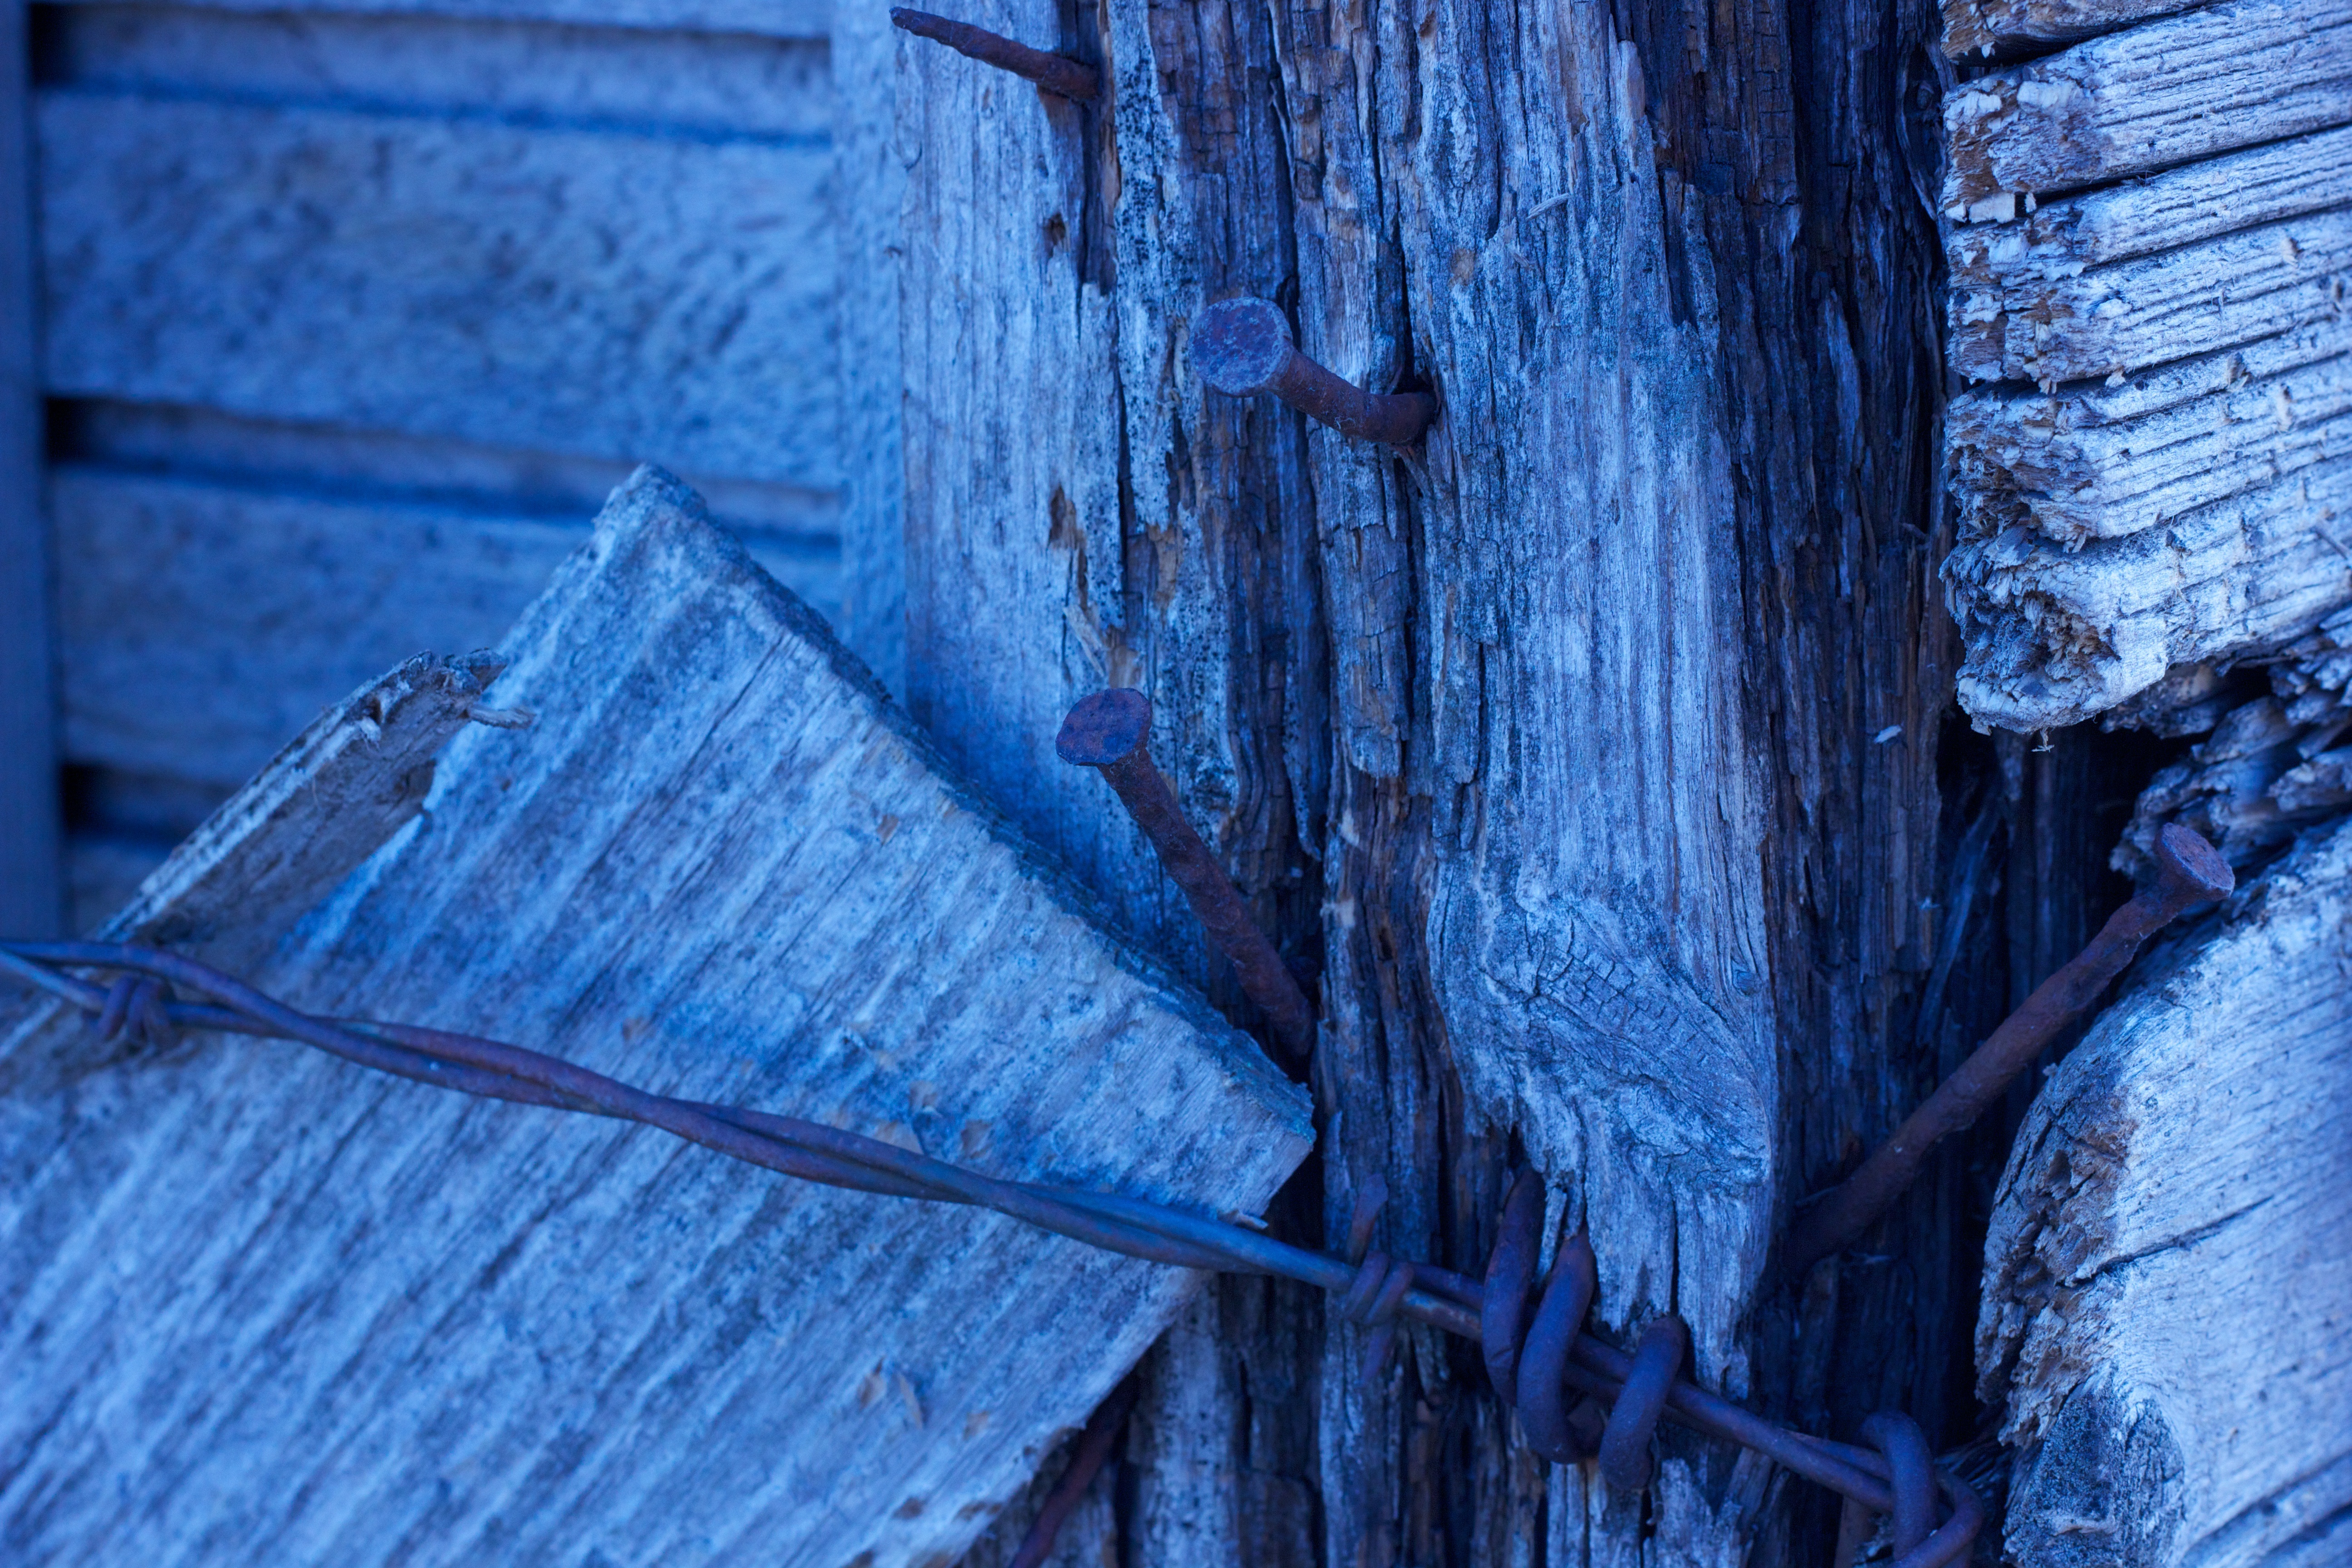
winter, barbed wire, wood, vintage, countryside, sunlight, texture, old, wire, ice, color, blue, season, close up, planks, rusty, barbed, wooden, icicle, nails, freezing, rusty nail